Glasair Merlin LSA

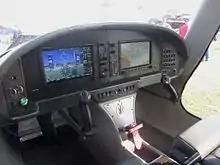
Glasair Merlin LSA Panel

Introduced in 2014, the Merlin LSA is a high-wing, two seats in side-by-side configuration, tricycle gear aircraft of all-composite construction. Avionics include a Dynon Skyview touch. A ballistic parachute is optional.